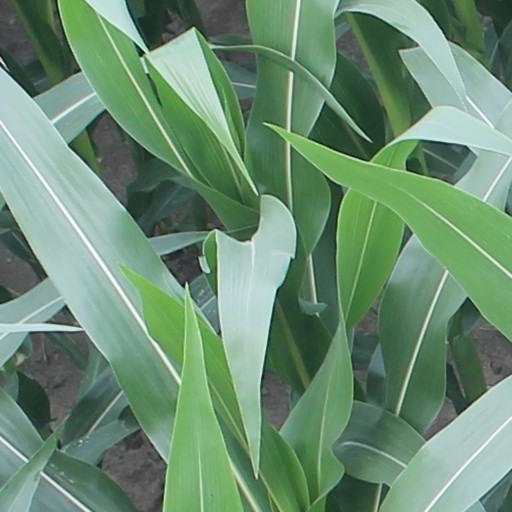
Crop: maize; corn